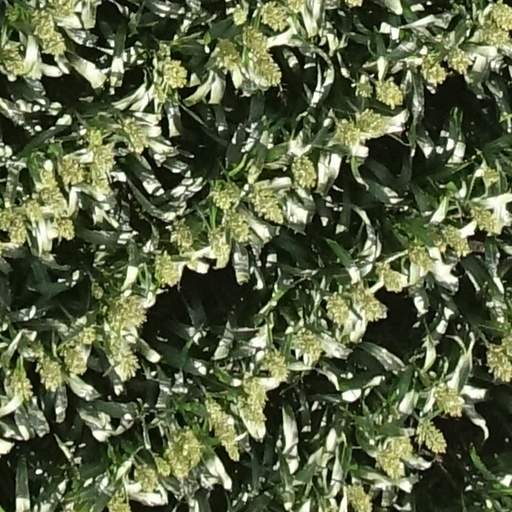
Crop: sorghum